Dan Blocker

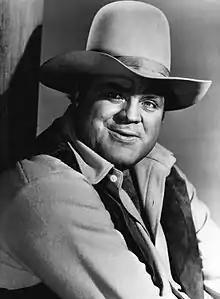
Dan Blocker in "Bonanza", 1966

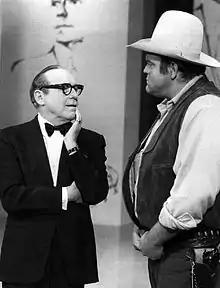
Jack Benny and Blocker, 1969

In 1957, Blocker appeared in a Three Stooges short, "Outer Space Jitters", playing the Goon, billed as "Don Blocker".